Crowell-Collier Publishing Company

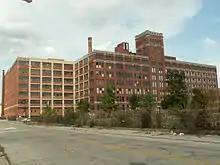
Shown in 2011, the Crowell-Collier building in Springfield, Ohio, was partially demolished in 2014. In July 2019 the city approved a permit for demolishing all of the remaining Crowell-Collier buildings, which once occupied 900,000 square feet.

The Crowell-Collier Publishing Company had its roots in the agricultural trade of the 19th century. Industrialist Phineas P. Mast, the owner of P. P. Mast, manufactured farm and agricultural tools, and he wanted a magazine to promote his products. Mast made wind engines, pumps, plows and mowers in Springfield, Ohio. Mast hired John S. Crowell away from the successful "Home and Farm" of Louisville in 1877 to manage the new bi-monthly farm journal called "Farm & Fireside". By the 1890s, "Farm & Fireside" maintained a circulation of over half a million. Mast relinquished his role as acting executive in 1879, but he stayed on as an investor. Crowell along with T.J. Kirkpatrick (who was Mast's nephew) then changed the name of the publishing house to Mast, Crowell and Kirkpatrick Publishers.